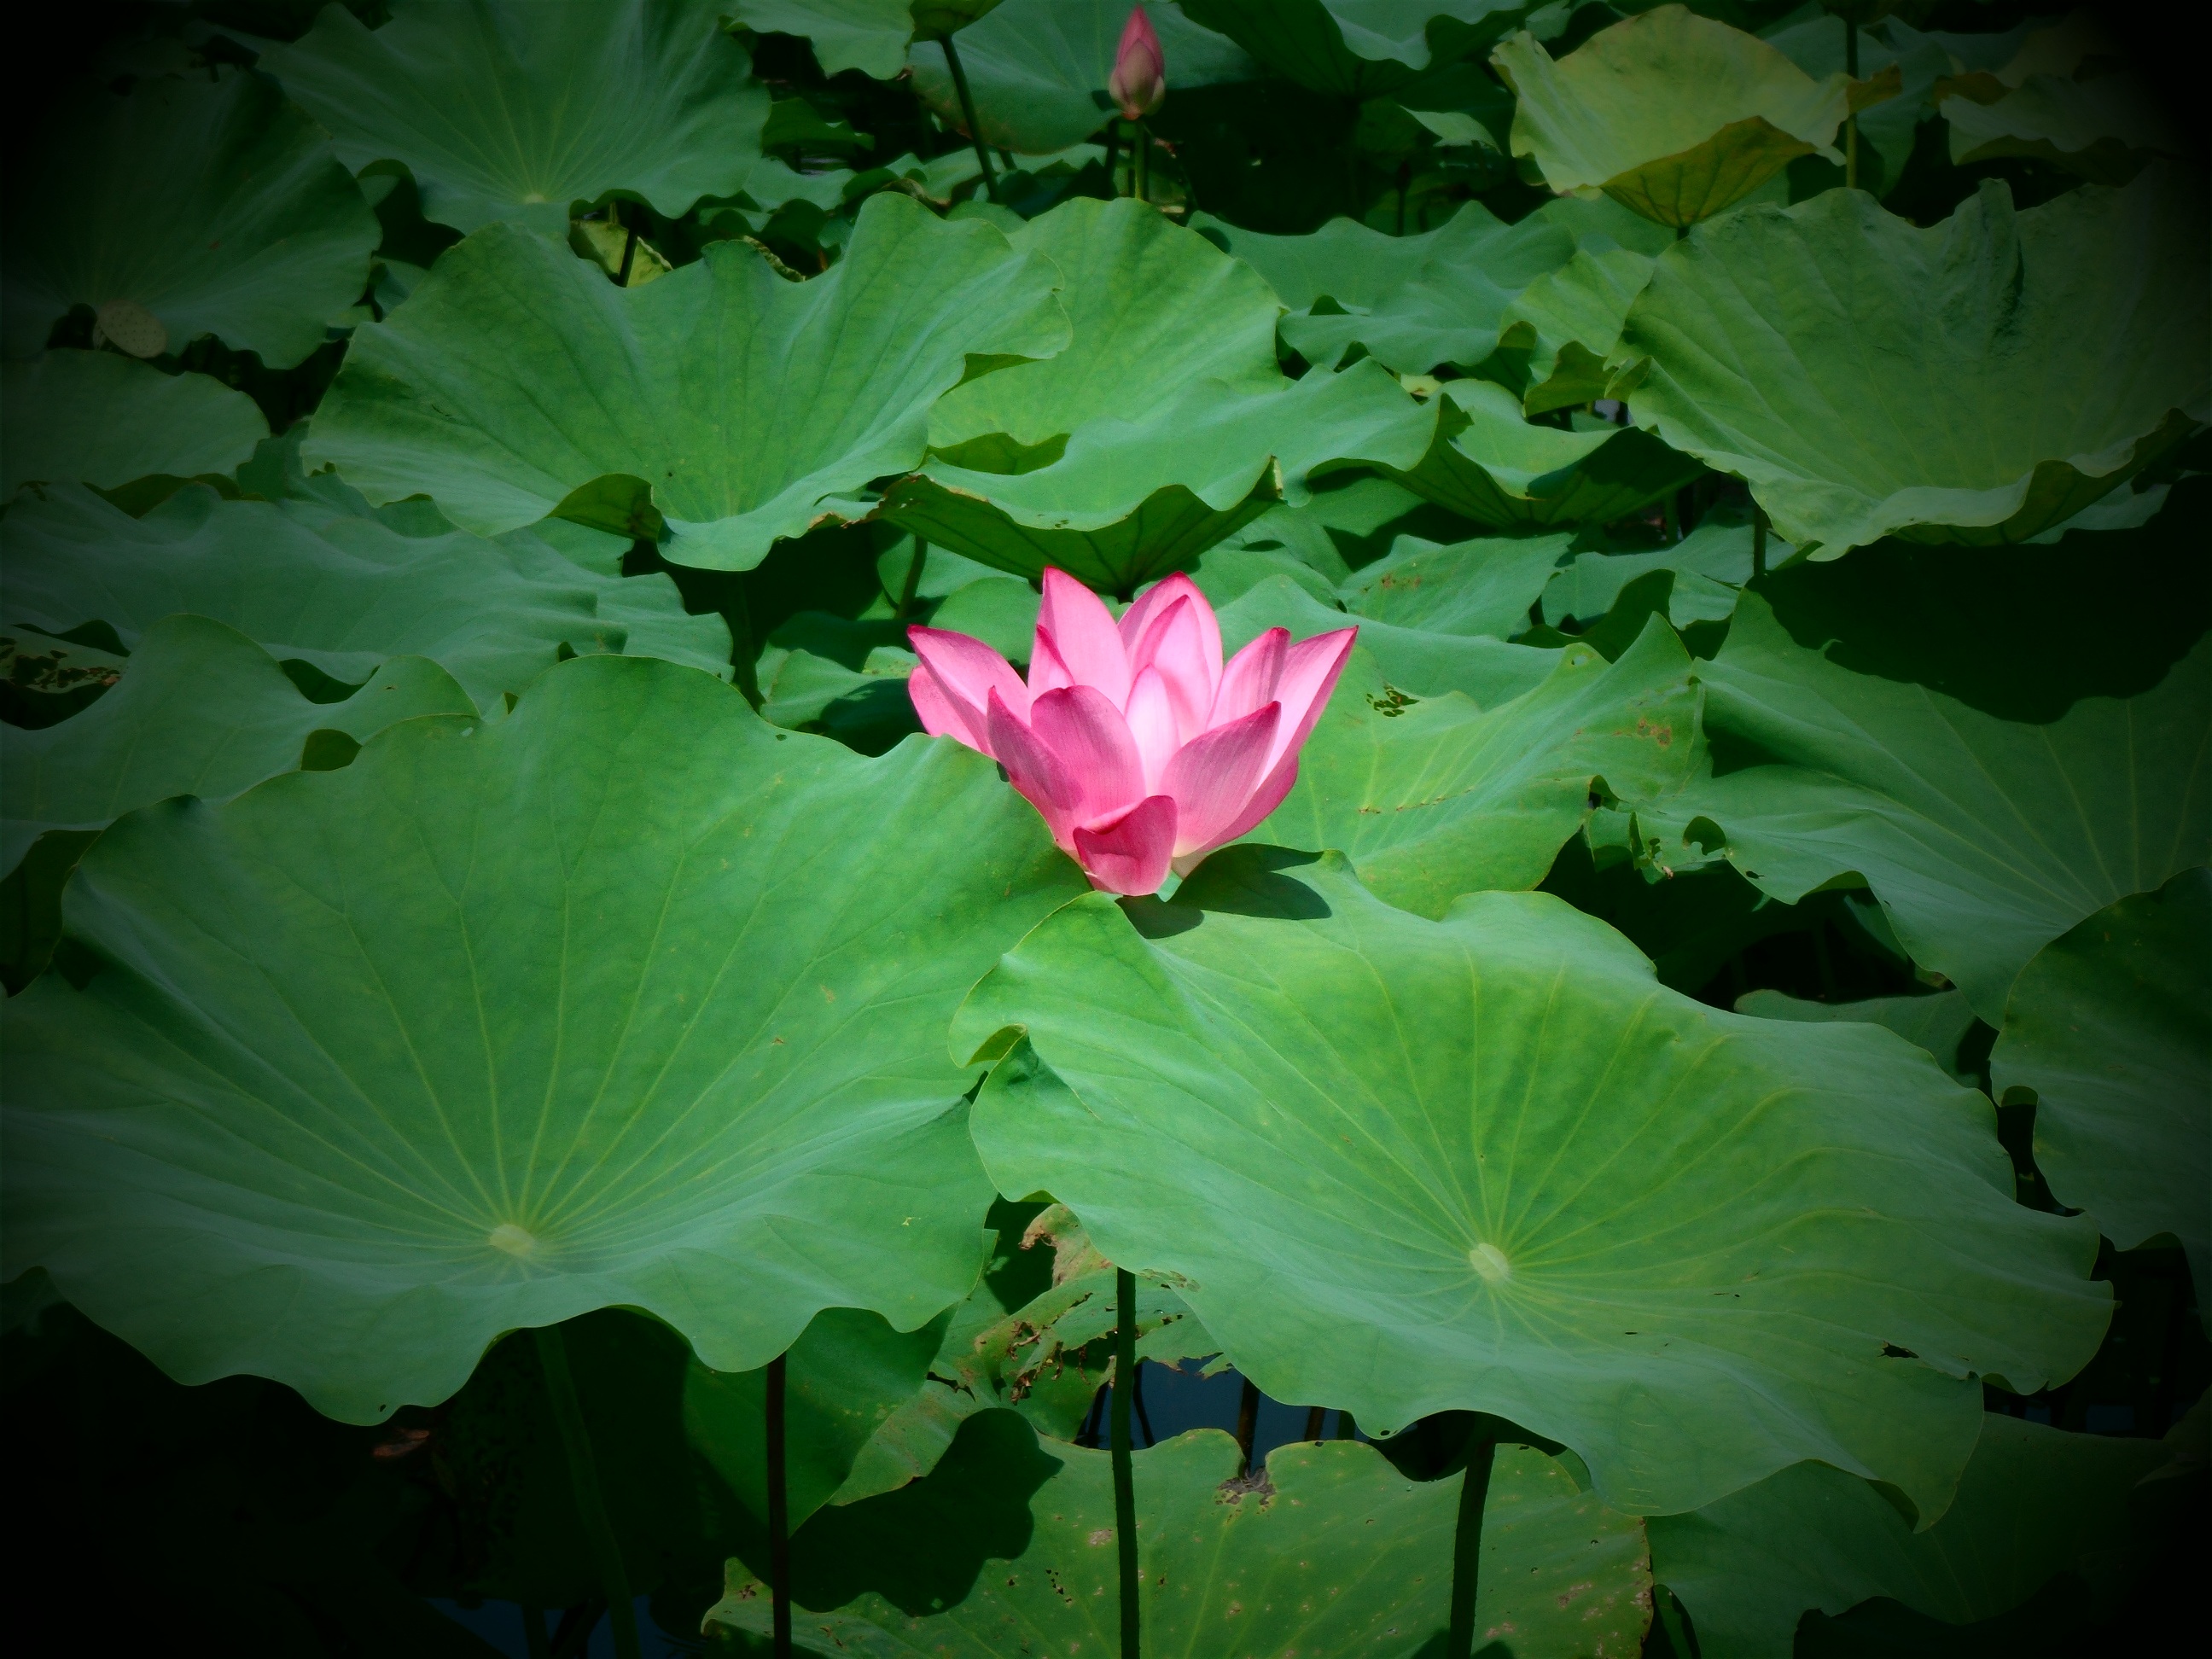
nature, plant, leaf, flower, petal, green, natural, botany, sacred lotus, aquatic plant, flora, lotus, flowering plant, annual plant, land plant, lotus family, proteales